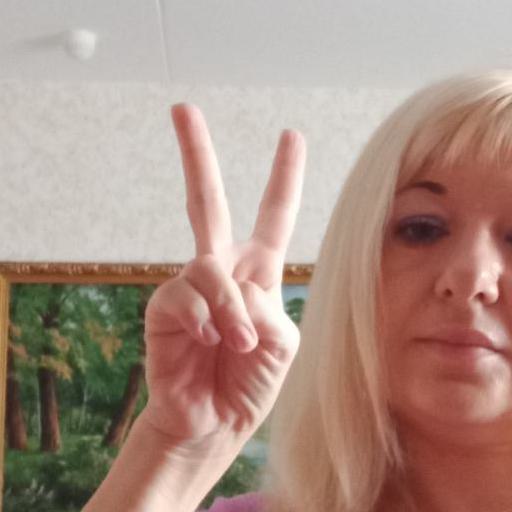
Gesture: peace